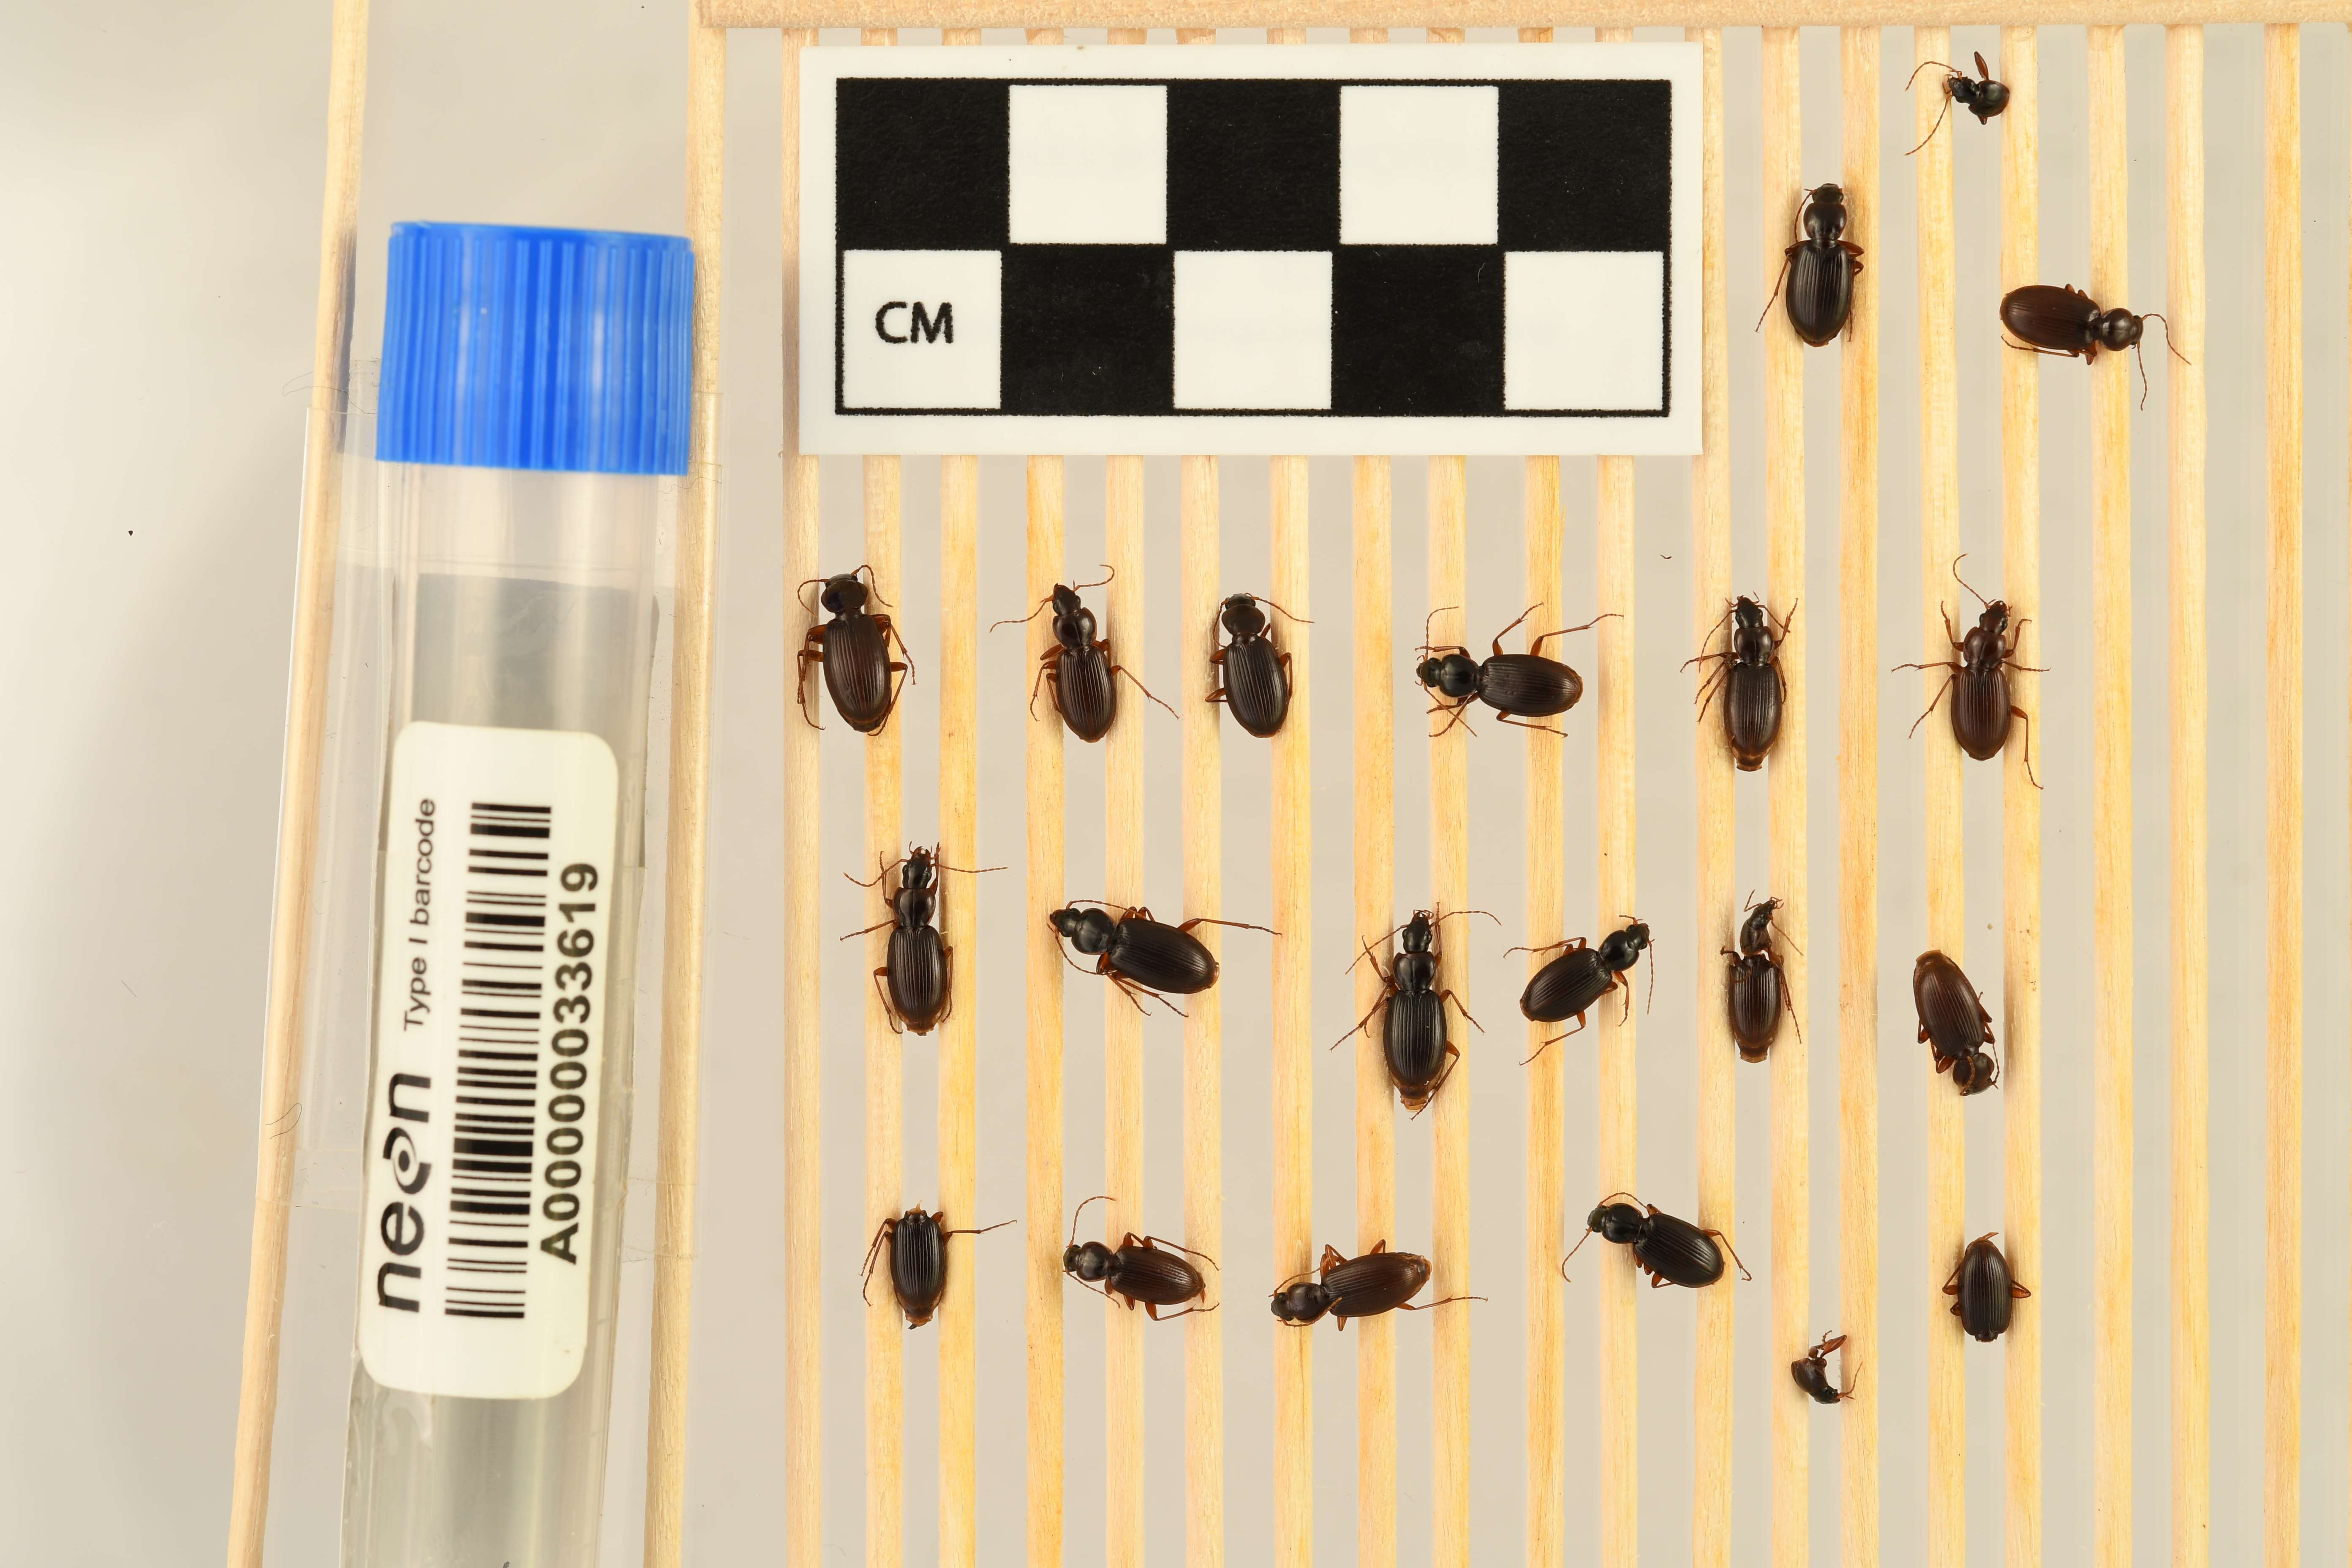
Synuchus impunctatus — Bartlett Experimental Forest NEON, plot BART_025. Beetle 1, ElytraLength: 0.5534 cm (lying flat: Yes)

Synuchus impunctatus — Bartlett Experimental Forest NEON, plot BART_025. Beetle 1, ElytraWidth: 0.2771 cm (lying flat: Yes)

Synuchus impunctatus — Bartlett Experimental Forest NEON, plot BART_025. Beetle 2, ElytraLength: 0.5444 cm (lying flat: Yes)

Synuchus impunctatus — Bartlett Experimental Forest NEON, plot BART_025. Beetle 2, ElytraWidth: 0.2866 cm (lying flat: Yes)

Synuchus impunctatus — Bartlett Experimental Forest NEON, plot BART_025. Beetle 3, ElytraLength: 0.5938 cm (lying flat: Yes)

Synuchus impunctatus — Bartlett Experimental Forest NEON, plot BART_025. Beetle 3, ElytraWidth: 0.2807 cm (lying flat: Yes)

Synuchus impunctatus — Bartlett Experimental Forest NEON, plot BART_025. Beetle 4, ElytraLength: 0.5389 cm (lying flat: Yes)

Synuchus impunctatus — Bartlett Experimental Forest NEON, plot BART_025. Beetle 4, ElytraWidth: 0.2537 cm (lying flat: Yes)

Synuchus impunctatus — Bartlett Experimental Forest NEON, plot BART_025. Beetle 5, ElytraLength: 0.5499 cm (lying flat: Yes)

Synuchus impunctatus — Bartlett Experimental Forest NEON, plot BART_025. Beetle 5, ElytraWidth: 0.2572 cm (lying flat: Yes)

Synuchus impunctatus — Bartlett Experimental Forest NEON, plot BART_025. Beetle 6, ElytraLength: 0.5902 cm (lying flat: Yes)

Synuchus impunctatus — Bartlett Experimental Forest NEON, plot BART_025. Beetle 6, ElytraWidth: 0.2438 cm (lying flat: Yes)

Synuchus impunctatus — Bartlett Experimental Forest NEON, plot BART_025. Beetle 7, ElytraLength: 0.519 cm (lying flat: Yes)

Synuchus impunctatus — Bartlett Experimental Forest NEON, plot BART_025. Beetle 7, ElytraWidth: 0.2329 cm (lying flat: Yes)

Synuchus impunctatus — Bartlett Experimental Forest NEON, plot BART_025. Beetle 8, ElytraLength: 0.4828 cm (lying flat: Yes)

Synuchus impunctatus — Bartlett Experimental Forest NEON, plot BART_025. Beetle 8, ElytraWidth: 0.2588 cm (lying flat: Yes)

Synuchus impunctatus — Bartlett Experimental Forest NEON, plot BART_025. Beetle 9, ElytraLength: 0.5442 cm (lying flat: Yes)

Synuchus impunctatus — Bartlett Experimental Forest NEON, plot BART_025. Beetle 9, ElytraWidth: 0.2771 cm (lying flat: Yes)

Synuchus impunctatus — Bartlett Experimental Forest NEON, plot BART_025. Beetle 10, ElytraLength: 0.5892 cm (lying flat: Yes)

Synuchus impunctatus — Bartlett Experimental Forest NEON, plot BART_025. Beetle 10, ElytraWidth: 0.2674 cm (lying flat: Yes)

Synuchus impunctatus — Bartlett Experimental Forest NEON, plot BART_025. Beetle 11, ElytraWidth: 0.2759 cm (lying flat: Yes)

Synuchus impunctatus — Bartlett Experimental Forest NEON, plot BART_025. Beetle 11, ElytraLength: 0.5432 cm (lying flat: Yes)

Synuchus impunctatus — Bartlett Experimental Forest NEON, plot BART_025. Beetle 12, ElytraLength: 0.5237 cm (lying flat: Yes)

Synuchus impunctatus — Bartlett Experimental Forest NEON, plot BART_025. Beetle 12, ElytraWidth: 0.244 cm (lying flat: Yes)

Synuchus impunctatus — Bartlett Experimental Forest NEON, plot BART_025. Beetle 13, ElytraLength: 0.4741 cm (lying flat: Yes)

Synuchus impunctatus — Bartlett Experimental Forest NEON, plot BART_025. Beetle 13, ElytraWidth: 0.2501 cm (lying flat: Yes)

Synuchus impunctatus — Bartlett Experimental Forest NEON, plot BART_025. Beetle 14, ElytraLength: 0.5252 cm (lying flat: Yes)

Synuchus impunctatus — Bartlett Experimental Forest NEON, plot BART_025. Beetle 14, ElytraWidth: 0.2263 cm (lying flat: Yes)

Synuchus impunctatus — Bartlett Experimental Forest NEON, plot BART_025. Beetle 15, ElytraLength: 0.4831 cm (lying flat: Yes)

Synuchus impunctatus — Bartlett Experimental Forest NEON, plot BART_025. Beetle 15, ElytraWidth: 0.2588 cm (lying flat: Yes)

Synuchus impunctatus — Bartlett Experimental Forest NEON, plot BART_025. Beetle 16, ElytraWidth: 0.2345 cm (lying flat: Yes)

Synuchus impunctatus — Bartlett Experimental Forest NEON, plot BART_025. Beetle 16, ElytraLength: 0.4976 cm (lying flat: Yes)

Synuchus impunctatus — Bartlett Experimental Forest NEON, plot BART_025. Beetle 17, ElytraWidth: 0.2563 cm (lying flat: Yes)

Synuchus impunctatus — Bartlett Experimental Forest NEON, plot BART_025. Beetle 17, ElytraLength: 0.559 cm (lying flat: Yes)

Synuchus impunctatus — Bartlett Experimental Forest NEON, plot BART_025. Beetle 18, ElytraLength: 0.5058 cm (lying flat: Yes)

Synuchus impunctatus — Bartlett Experimental Forest NEON, plot BART_025. Beetle 18, ElytraWidth: 0.2588 cm (lying flat: Yes)

Synuchus impunctatus — Bartlett Experimental Forest NEON, plot BART_025. Beetle 19, ElytraLength: 0.5265 cm (lying flat: Yes)

Synuchus impunctatus — Bartlett Experimental Forest NEON, plot BART_025. Beetle 19, ElytraWidth: 0.2329 cm (lying flat: Yes)

Synuchus impunctatus — Bartlett Experimental Forest NEON, plot BART_025. Beetle 1, ElytraLength: 0.5857 cm (lying flat: Yes)

Synuchus impunctatus — Bartlett Experimental Forest NEON, plot BART_025. Beetle 1, ElytraWidth: 0.2942 cm (lying flat: Yes)

Synuchus impunctatus — Bartlett Experimental Forest NEON, plot BART_025. Beetle 2, ElytraLength: 0.5797 cm (lying flat: Yes)

Synuchus impunctatus — Bartlett Experimental Forest NEON, plot BART_025. Beetle 2, ElytraWidth: 0.2812 cm (lying flat: Yes)

Synuchus impunctatus — Bartlett Experimental Forest NEON, plot BART_025. Beetle 3, ElytraLength: 0.6474 cm (lying flat: Yes)

Synuchus impunctatus — Bartlett Experimental Forest NEON, plot BART_025. Beetle 3, ElytraWidth: 0.2881 cm (lying flat: Yes)

Synuchus impunctatus — Bartlett Experimental Forest NEON, plot BART_025. Beetle 4, ElytraLength: 0.5632 cm (lying flat: Yes)

Synuchus impunctatus — Bartlett Experimental Forest NEON, plot BART_025. Beetle 4, ElytraWidth: 0.2678 cm (lying flat: Yes)

Synuchus impunctatus — Bartlett Experimental Forest NEON, plot BART_025. Beetle 5, ElytraLength: 0.586 cm (lying flat: Yes)

Synuchus impunctatus — Bartlett Experimental Forest NEON, plot BART_025. Beetle 5, ElytraWidth: 0.2748 cm (lying flat: Yes)

Synuchus impunctatus — Bartlett Experimental Forest NEON, plot BART_025. Beetle 6, ElytraLength: 0.607 cm (lying flat: Yes)

Synuchus impunctatus — Bartlett Experimental Forest NEON, plot BART_025. Beetle 6, ElytraWidth: 0.2415 cm (lying flat: Yes)

Synuchus impunctatus — Bartlett Experimental Forest NEON, plot BART_025. Beetle 7, ElytraLength: 0.5581 cm (lying flat: Yes)

Synuchus impunctatus — Bartlett Experimental Forest NEON, plot BART_025. Beetle 7, ElytraWidth: 0.2484 cm (lying flat: Yes)

Synuchus impunctatus — Bartlett Experimental Forest NEON, plot BART_025. Beetle 8, ElytraLength: 0.5399 cm (lying flat: Yes)

Synuchus impunctatus — Bartlett Experimental Forest NEON, plot BART_025. Beetle 8, ElytraWidth: 0.2655 cm (lying flat: Yes)

Synuchus impunctatus — Bartlett Experimental Forest NEON, plot BART_025. Beetle 9, ElytraLength: 0.5681 cm (lying flat: Yes)

Synuchus impunctatus — Bartlett Experimental Forest NEON, plot BART_025. Beetle 9, ElytraWidth: 0.2745 cm (lying flat: Yes)

Synuchus impunctatus — Bartlett Experimental Forest NEON, plot BART_025. Beetle 10, ElytraLength: 0.6494 cm (lying flat: Yes)

Synuchus impunctatus — Bartlett Experimental Forest NEON, plot BART_025. Beetle 10, ElytraWidth: 0.2911 cm (lying flat: Yes)

Synuchus impunctatus — Bartlett Experimental Forest NEON, plot BART_025. Beetle 11, ElytraWidth: 0.292 cm (lying flat: Yes)

Synuchus impunctatus — Bartlett Experimental Forest NEON, plot BART_025. Beetle 11, ElytraLength: 0.5664 cm (lying flat: Yes)

Synuchus impunctatus — Bartlett Experimental Forest NEON, plot BART_025. Beetle 12, ElytraLength: 0.5498 cm (lying flat: Yes)

Synuchus impunctatus — Bartlett Experimental Forest NEON, plot BART_025. Beetle 12, ElytraWidth: 0.2459 cm (lying flat: Yes)

Synuchus impunctatus — Bartlett Experimental Forest NEON, plot BART_025. Beetle 13, ElytraLength: 0.5045 cm (lying flat: Yes)

Synuchus impunctatus — Bartlett Experimental Forest NEON, plot BART_025. Beetle 13, ElytraWidth: 0.2479 cm (lying flat: Yes)